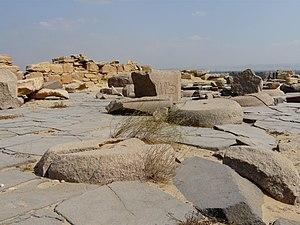
Temple du complexe funéraire de Niouserrê (Ve dynastie) - Abousir